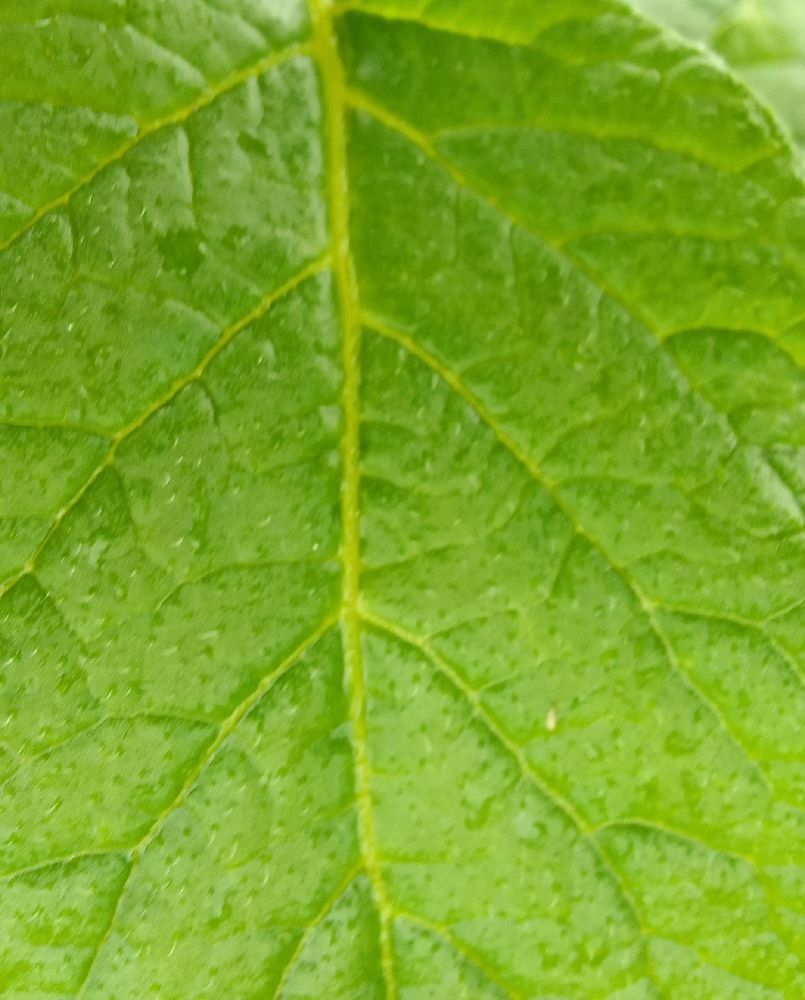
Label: Healthy